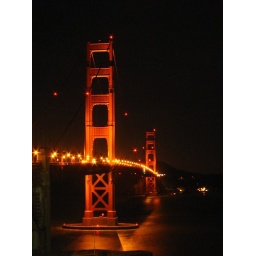
The red bridge over the Golden Gate strait : the Golden Gate Bridge in San Fran standing truly golden at night.